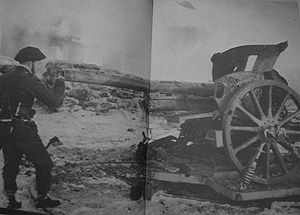
Jack Churchill / 2. verdenskrig
Churchill kigger ned i løbet på en erobret belgisk 75 mm feltkanon.
"Oberstløjtnant John Malcolm Thorpe Fleming ""Jack"" Churchill, som bar kælenavnene Kæmpende Jack Churchill og Gale Jack, var en britisk soldat som deltog i 2. verdenskrig bevæbnet med en langbue, sækkepibe og et skotsk sværd.